Delta-v budget

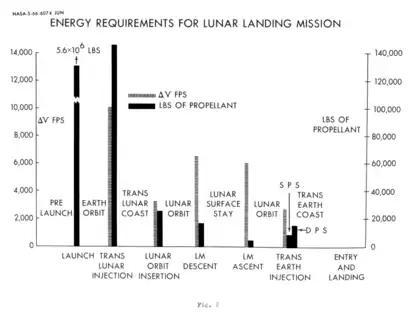
Delta-"v" in feet per second, and fuel requirements for a typical Apollo Lunar Landing mission.

In astrodynamics and aerospace, a delta-v budget is an estimate of the total change in velocity (delta-"v") required for a space mission. It is calculated as the sum of the delta-v required to perform each propulsive maneuver needed during the mission. As input to the Tsiolkovsky rocket equation, it determines how much propellant is required for a vehicle of given empty mass and propulsion system.